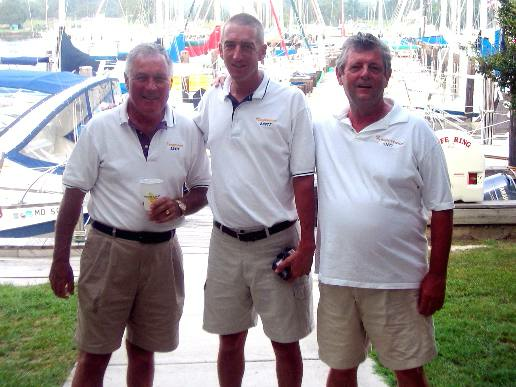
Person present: Yes